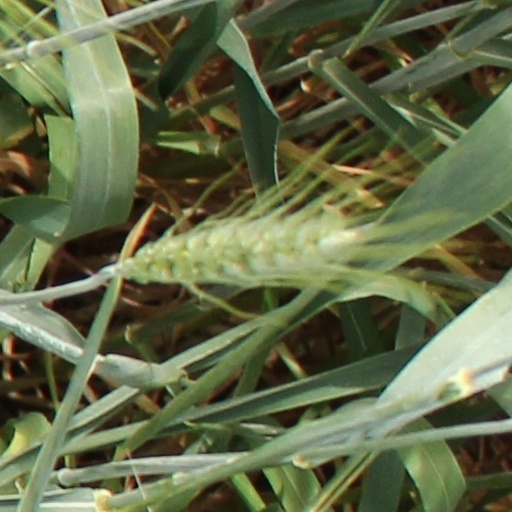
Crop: wheat